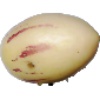
Label: Pepino 1